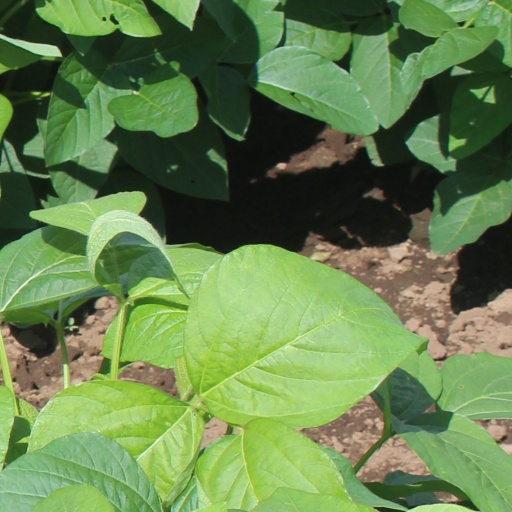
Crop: soybean